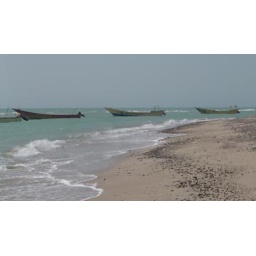
The water wasn't as blue as it is near Kenya and Tanzania.